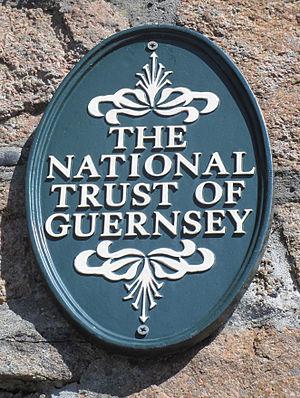
À Guernesey, 4 juillet 2010
Le National Trust of Guernsey est une association qui vise à préserver et à mettre en valeur le patrimoine historique du bailliage de Guernesey.